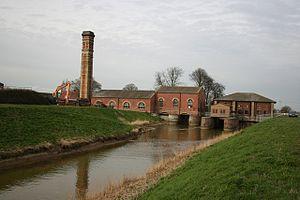
Une station de pompage est une station servant à pomper l'eau ou plus généralement un fluide, tel que le pétrole par exemple. Elle peut être utilisée pour plusieurs applications telles que l'approvisionnement en eau des canaux, le drainage des terres basses, et l'élimination des eaux usées vers le site de transformation.